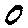
Label: 0